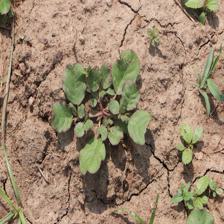
Label: BroadLeafWeed